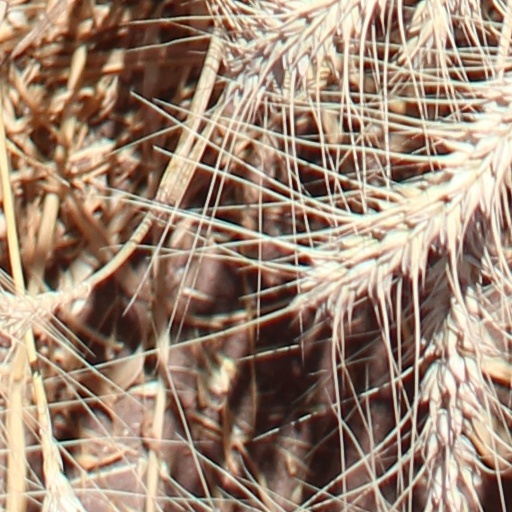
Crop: wheat